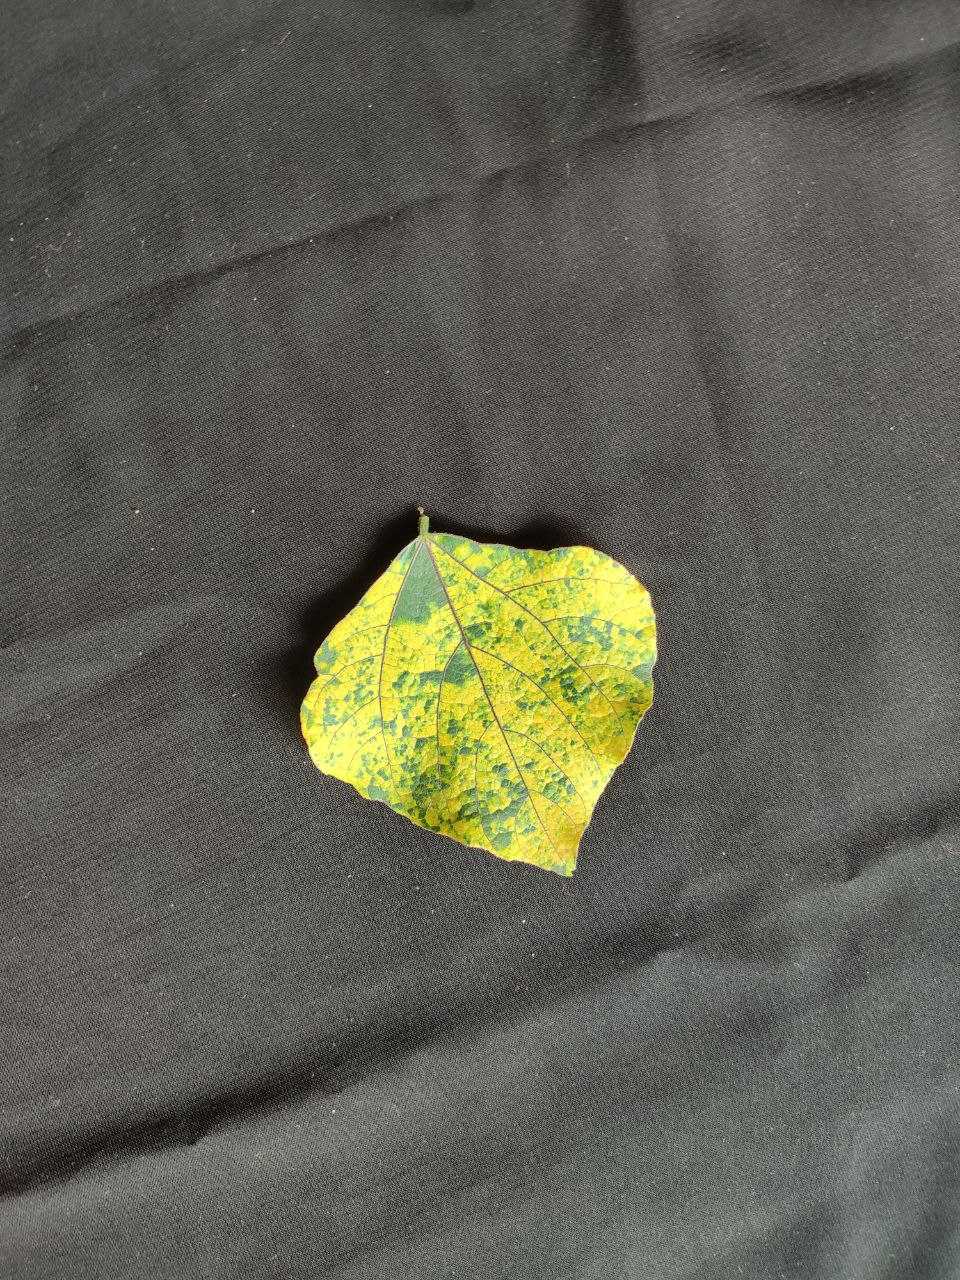
Crop: bean
Leaf condition: Mosaic Virus